Orion I

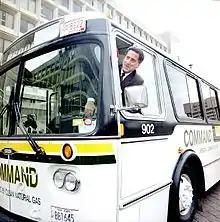
U.S. Energy Secretary John S. Herrington driving a CNG-powered Orion I in 1988.

In 1988, two 40-foot Orion I buses were converted to run on compressed natural gas (CNG) by Brooklyn Union Gas Company and placed into express route service by Command Bus.